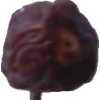
Label: dates